Aymar de la Baume Pluvinel

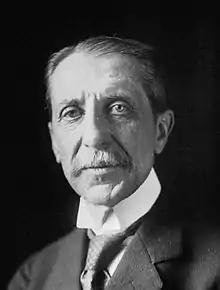
Pluvinel in 1921

Count Aymar Eugène de la Baume Pluvinel (6 November 1860 – 18 July 1938) was a French astronomer and professor in the "Grandes écoles SupOptique" ("École supérieure d'optique"). He belonged to an old noble family, whose most famous descendant was Antoine de Pluvinel, King Louis XIII's master of equitation.